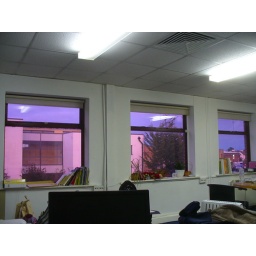
At dawn the sun rose and cast a pink light over everything. Those buildings are actually painted white!